Rahm Emanuel

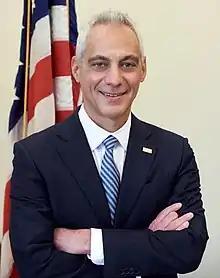
Official portrait, 2022

Rahm Israel Emanuel (born November 29, 1959) is an American politician, advisor, diplomat, and former investment banker who most recently served as United States ambassador to Japan from 2022 to 2025. A member of the Democratic Party, he represented Illinois in the U.S. House of Representatives for three terms from 2003 to 2009. He was the White House chief of staff from 2009 to 2010 under President Barack Obama and served as mayor of Chicago from 2011 to 2019.